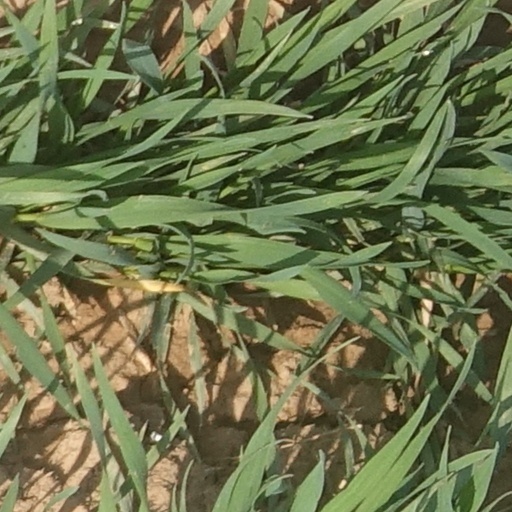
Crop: wheat